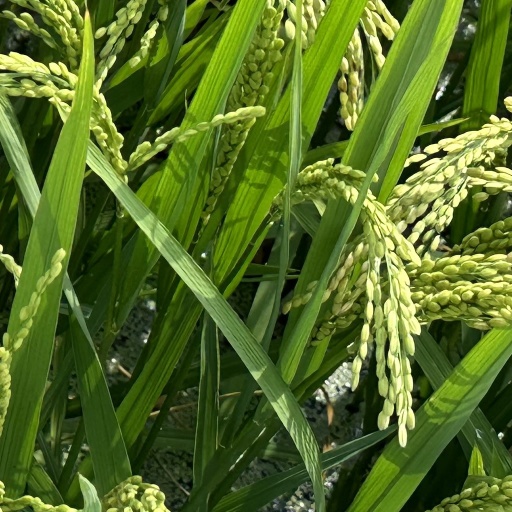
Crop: rice